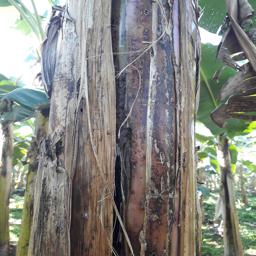
Label: PSEUDOSTEM WEEVIL